Wolfe von Lenkiewicz

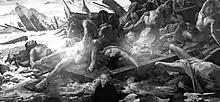
Wolfe von Lenkiewicz working on the Raft

Wolfe von Lenkiewicz (Von Wolfe) is a British artist based in London whose work primarily examines themes of identity, intimacy, psychological depth and power dynamics, offering nuanced reflections on universal experience. The artworks often highlight the tension between control and autonomy, illuminating how unseen societal, technological, and psychological forces influence and shape individual agency.